The Bomb (Taylor novel)

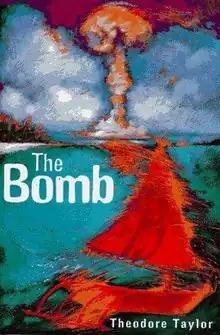

The Bomb is a 1995 novel by Theodore Taylor written about the protest against nuclear testing on Bikini Atoll after the natives are forced to move. The story mainly follows the life of Sorry Rinamu and the effect of the Able bomb tests on the natives. The imagery and historical relevance truly contributes to the heartbreaking story of the islanders. The novel is divided into three books. It was first published by Harcourt Children's Books in October 1995. The book won the 1996 Scott O'Dell Award for Historical Fiction. According to Taylor, the novel is based on his own experience aboard the USS "Sumner".